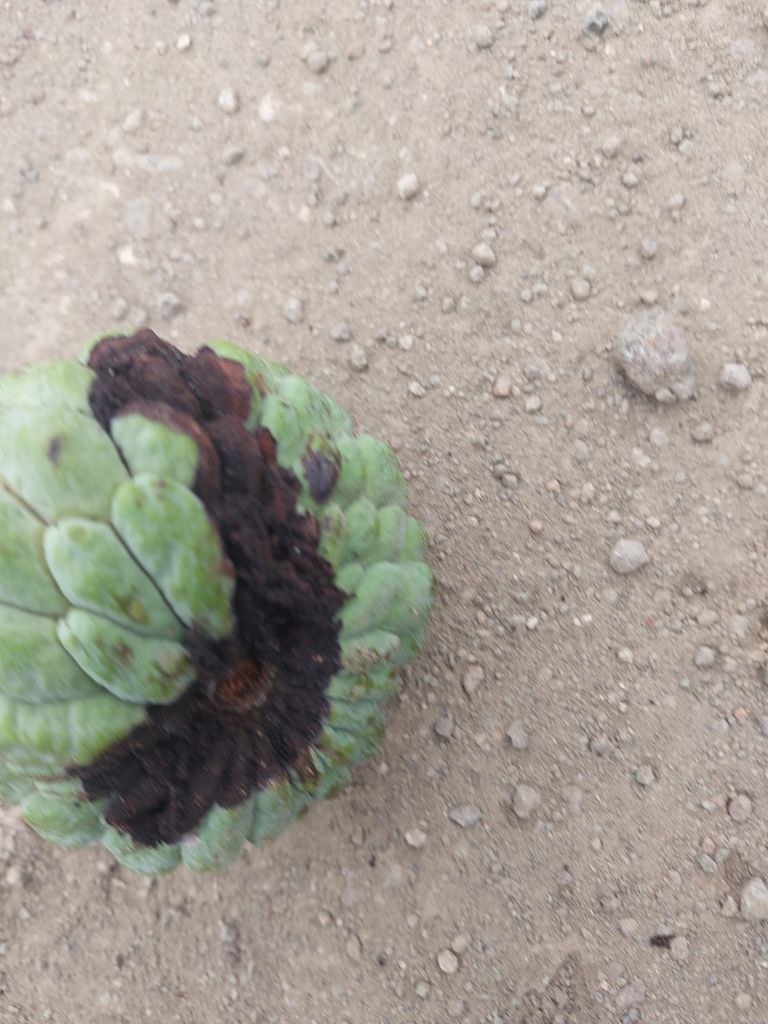
Disease label: Diplodia Rot